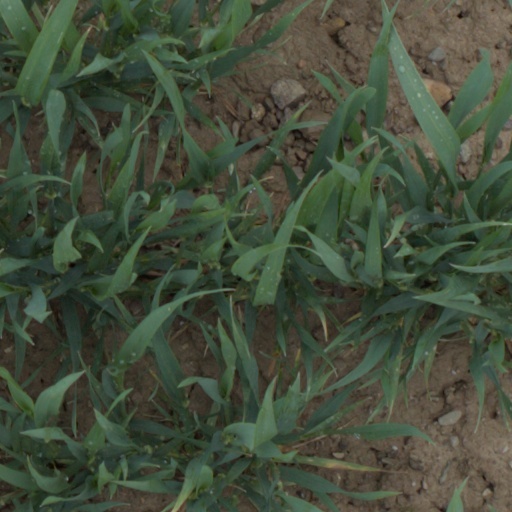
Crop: wheat